Patrick Carpentier

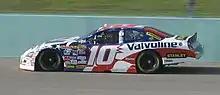
Patrick Carpentier practicing for the 2007 Ford 400 at Homestead-Miami Speedway

Carpentier made his debut in the NASCAR Busch Series at Montreal's Circuit Gilles Villeneuve on August 4, 2007, taking pole in qualifying and finished the controversial race in 2nd place, behind Kevin Harvick, while Robby Gordon was disqualified by NASCAR from his first place spot for intentionally wrecking Marcos Ambrose and ignoring a resulting penalty. Carpentier would return to Montreal to post another 2nd place in 2008. Carpentier made his NASCAR Nextel Cup debut on August 12, 2007, at Watkins Glen, in the Gillett Evernham Motorsports #10 Valvoline/Stanley Tools-sponsored Dodge, replacing Scott Riggs and started 40th. Carpentier led for seven laps in the race near the midway portion of the race and wound up finishing in the 20th position. In October 2007, it was announced he would drive the #10 car full-time in 2008.